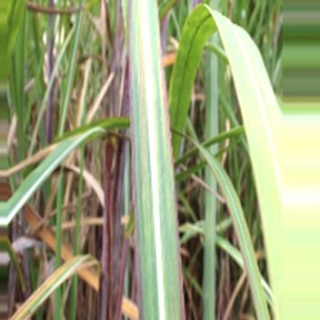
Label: sugarcane_bacterial_blight